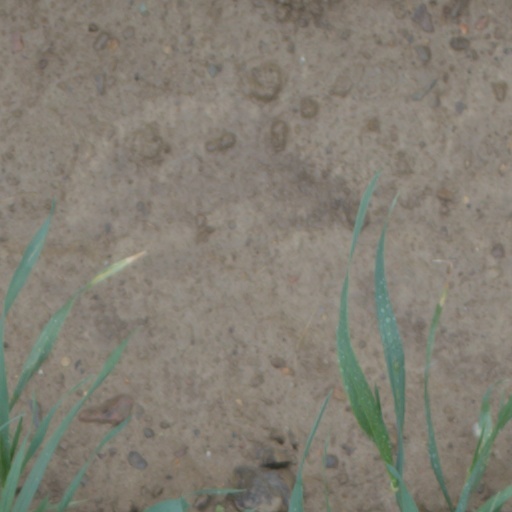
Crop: wheat